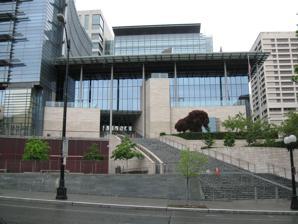
Building: Seattle City Hall
Country: United States of America
Year built: 2005
This article relies largely or entirely on a single source . Relevant discussion may be found on the talk page . Please help improve this article by introducing  citations to additional sources . Find sources: "Seattle City Hall" – news · newspapers · books · scholar · JSTOR ( July 2020 ) Government offices in Washington, U.S. Seattle City Hall Seattle City Hall in 2008 Location within downtown Seattle Alternative names Seattle Municipal Building General information Type Government offices Location 600 Fourth Avenue Seattle Civic Center Seattle, Washington , U.S. Coordinates 47°36′18″N 122°19′47″W / 47.605061°N 122.329820°W / 47.605061; -122.329820 Construction started 2003 Completed 2005 Cost US$73 million Owner City of Seattle Technical details Floor count 7 Floor area 200,000 sq ft (19,000 m 2 ) Design and construction Architect(s) Bohlin Cywinski Jackson Bassetti Architects Gustafson Guthrie Nichol (landscape architect) Main contractor Hoffman Construction Company References Seattle City Hall (also known as the Seattle Municipal Building ) is the home of the offices of the mayor and city council of Seattle, Washington , located between 4th Avenue and 5th Avenue in the downtown area of the city. Most city departments have their offices in the nearby Seattle Municipal Tower . In 2003, the Seattle city government moved into a new, "green" city hall building. Until 1962, the city government operated from the King County Courthouse , alongside the King County government. The new City Hall and Plaza, together with the adjacent Seattle Municipal Tower, Seattle Justice Center , and (unbuilt) Civic Square, comprise the Seattle Civic Center . Awards 2005 U.S. Green Building Council: LEED -NC v2 Gold 2005 AIA Seattle: Commendation for Design 2006 AIA Washington Civic Design Awards: Honor Award 2006 American Institute of Steel Construction IDEAS Awards Program: Merit Award 2007 AIA Northwest & Pacific Region: Merit Award Gallery The building viewed from the southwest Interior of the lobby, with blue glass bridge against the upper windows City Council Chambers The former City Municipal Building , c. 1962 See also Black Lives Matter street mural (Seattle City Hall) References